Logic translation

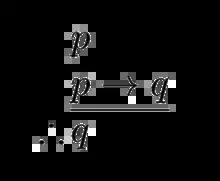
Through logic translation it is possible to evaluate whether ordinary language arguments follow a valid rule of inference, like modus ponens.

Various basic concepts are employed in the study and analysis of logic translations. Logic is interested in correct reasoning, which happens in the form of inferences or arguments. An argument is a set of premises together with a conclusion. An argument is deductively valid if it is impossible for its conclusion to be false if all its premises are true. Valid arguments follow a rule of inference, which prescribes how the premises and the conclusion have to be structured. A prominent rule of inference is modus ponens, which states that arguments of the form "(1) "p"; (2) if "p" then "q"; (3) therefore "q"" are valid. An example of an argument following modus ponens is: "(1) today is Sunday; (2) if today is Sunday then I don't have to go to work today; (3) therefore I don't have to go to work today".